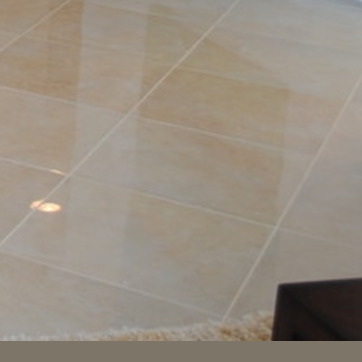
Material: tile